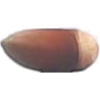
Label: Hazelnut 1